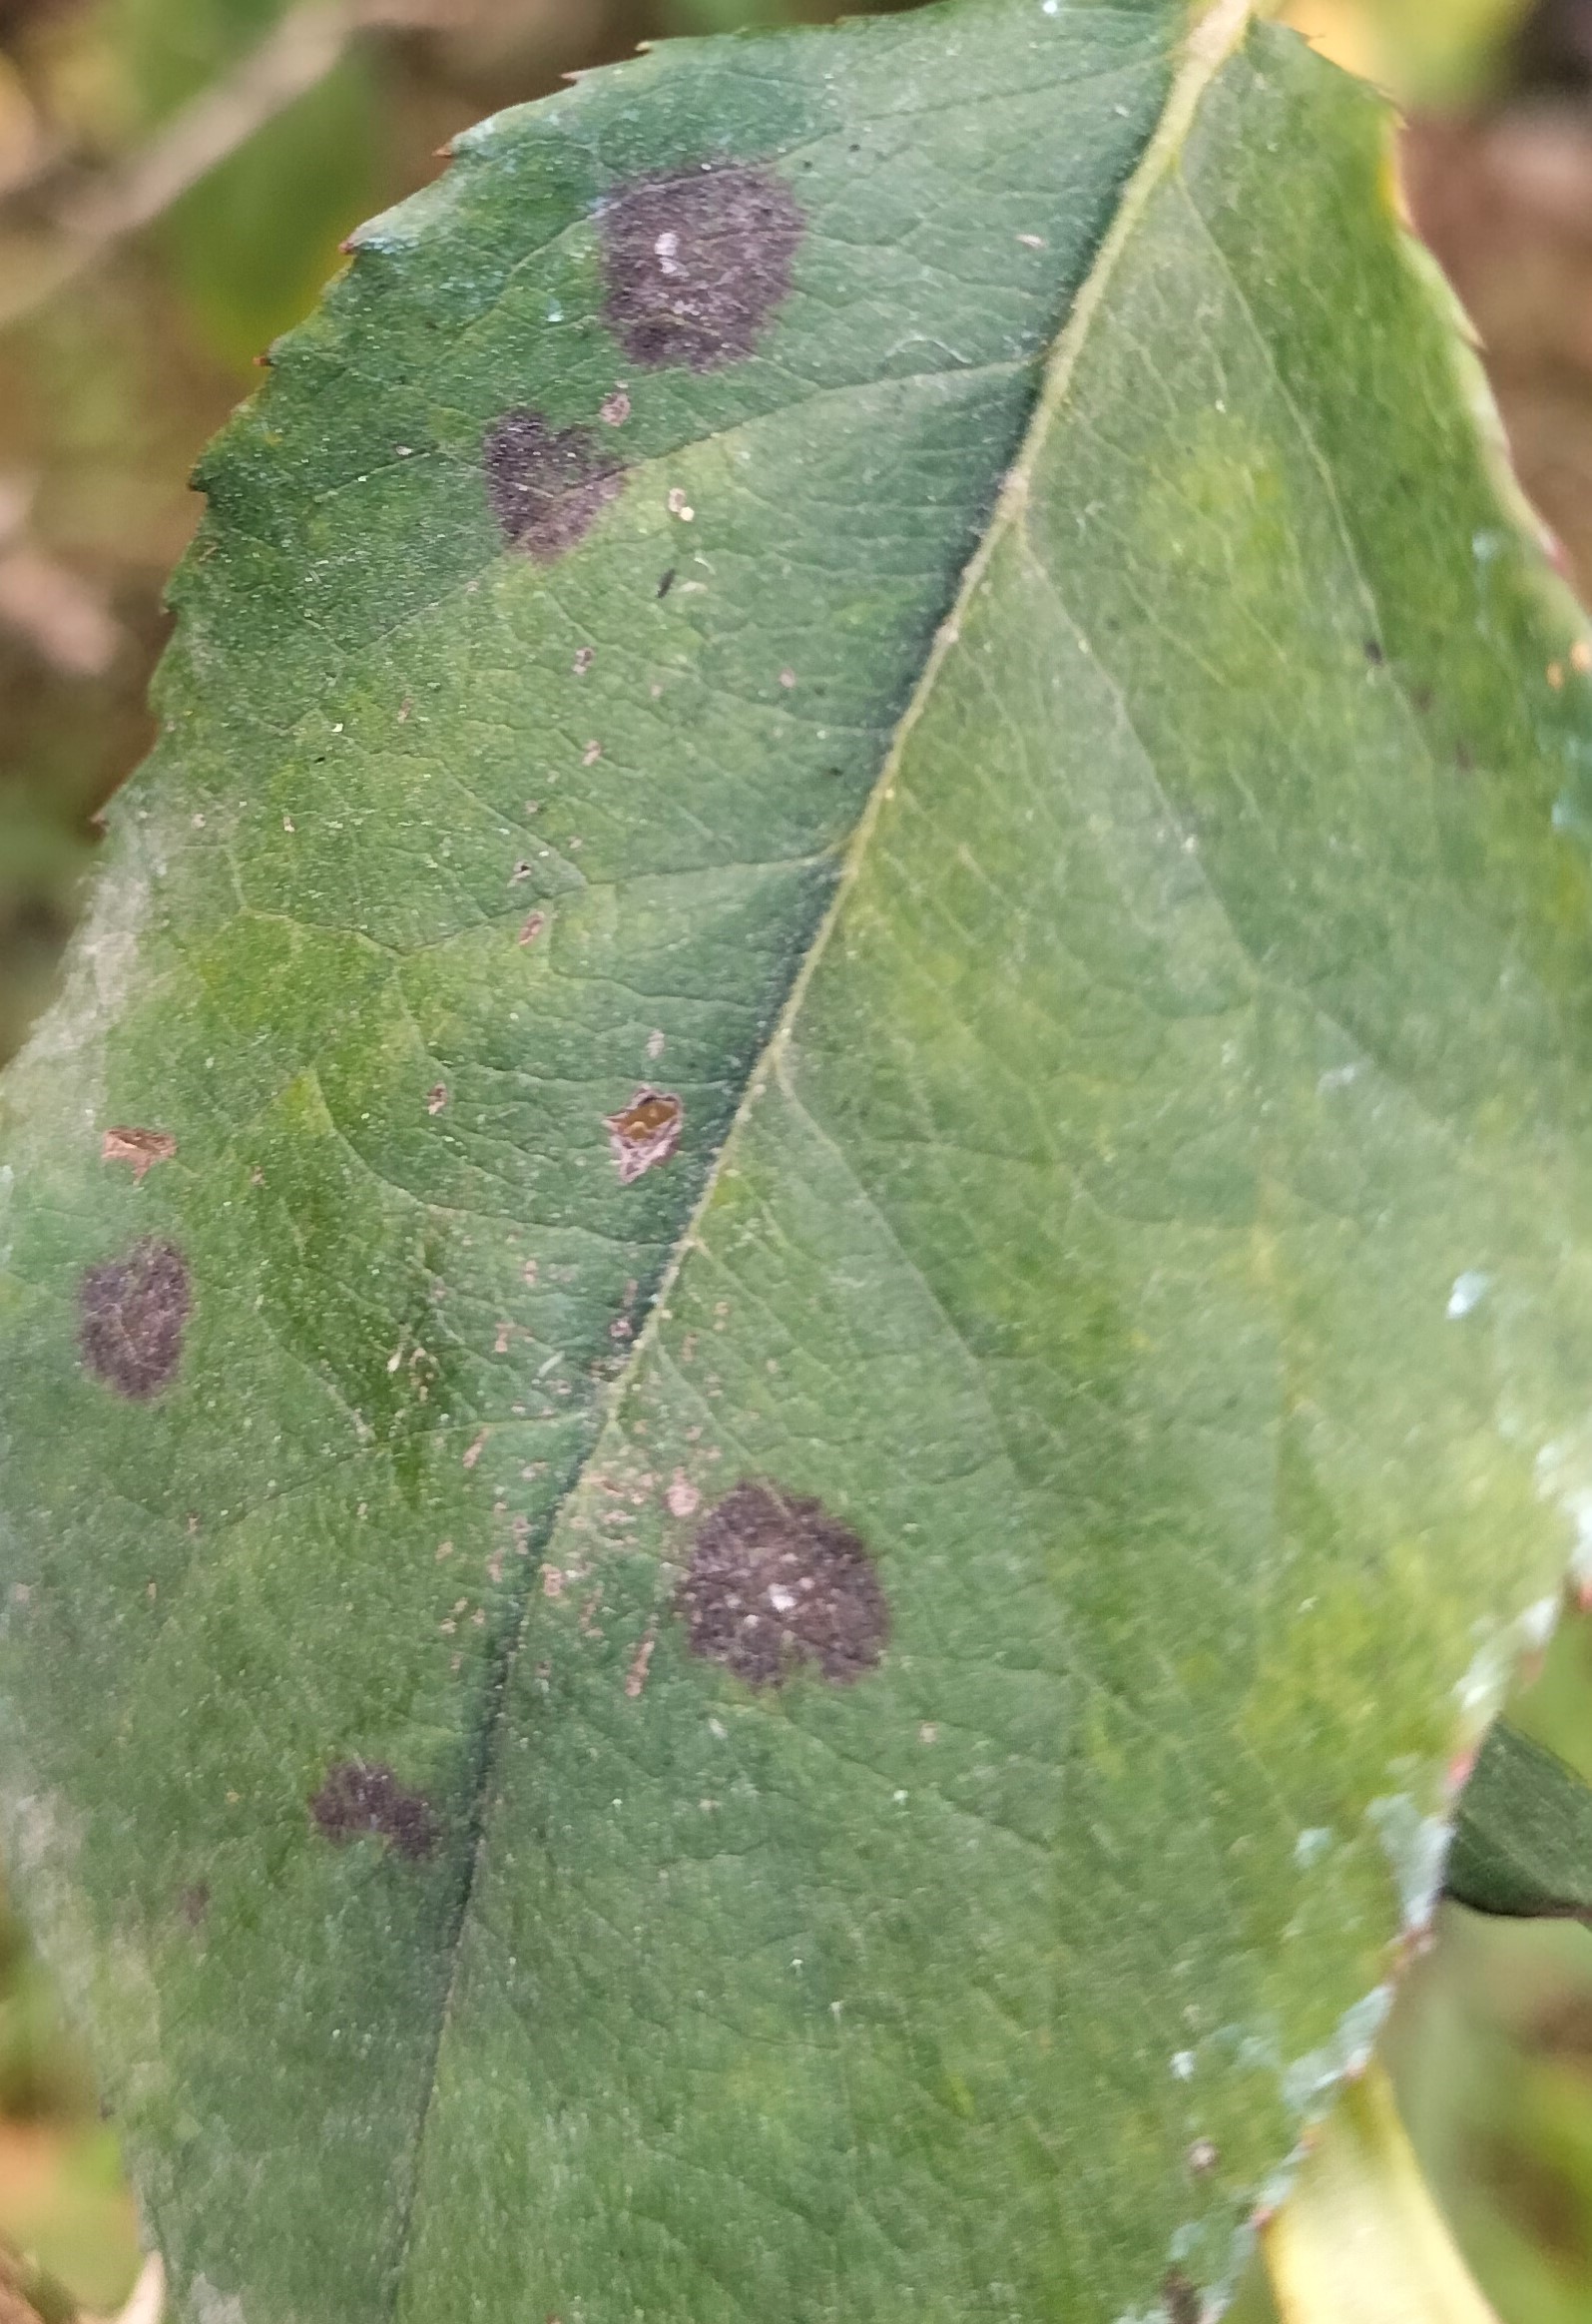
Label: Black Spot